Ayaz Mutallibov

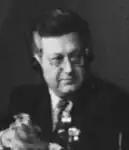
Mutallibov in 1992

Ayaz Niyazi oghlu Mutallibov (12 May 1938 – 27 March 2022) was an Azerbaijani politician who served as the first president of Azerbaijan. He was the last leader of Soviet Azerbaijan, and first President of Azerbaijan from 18 May 1990 until 6 March 1992 and from 14 May until 18 May 1992.